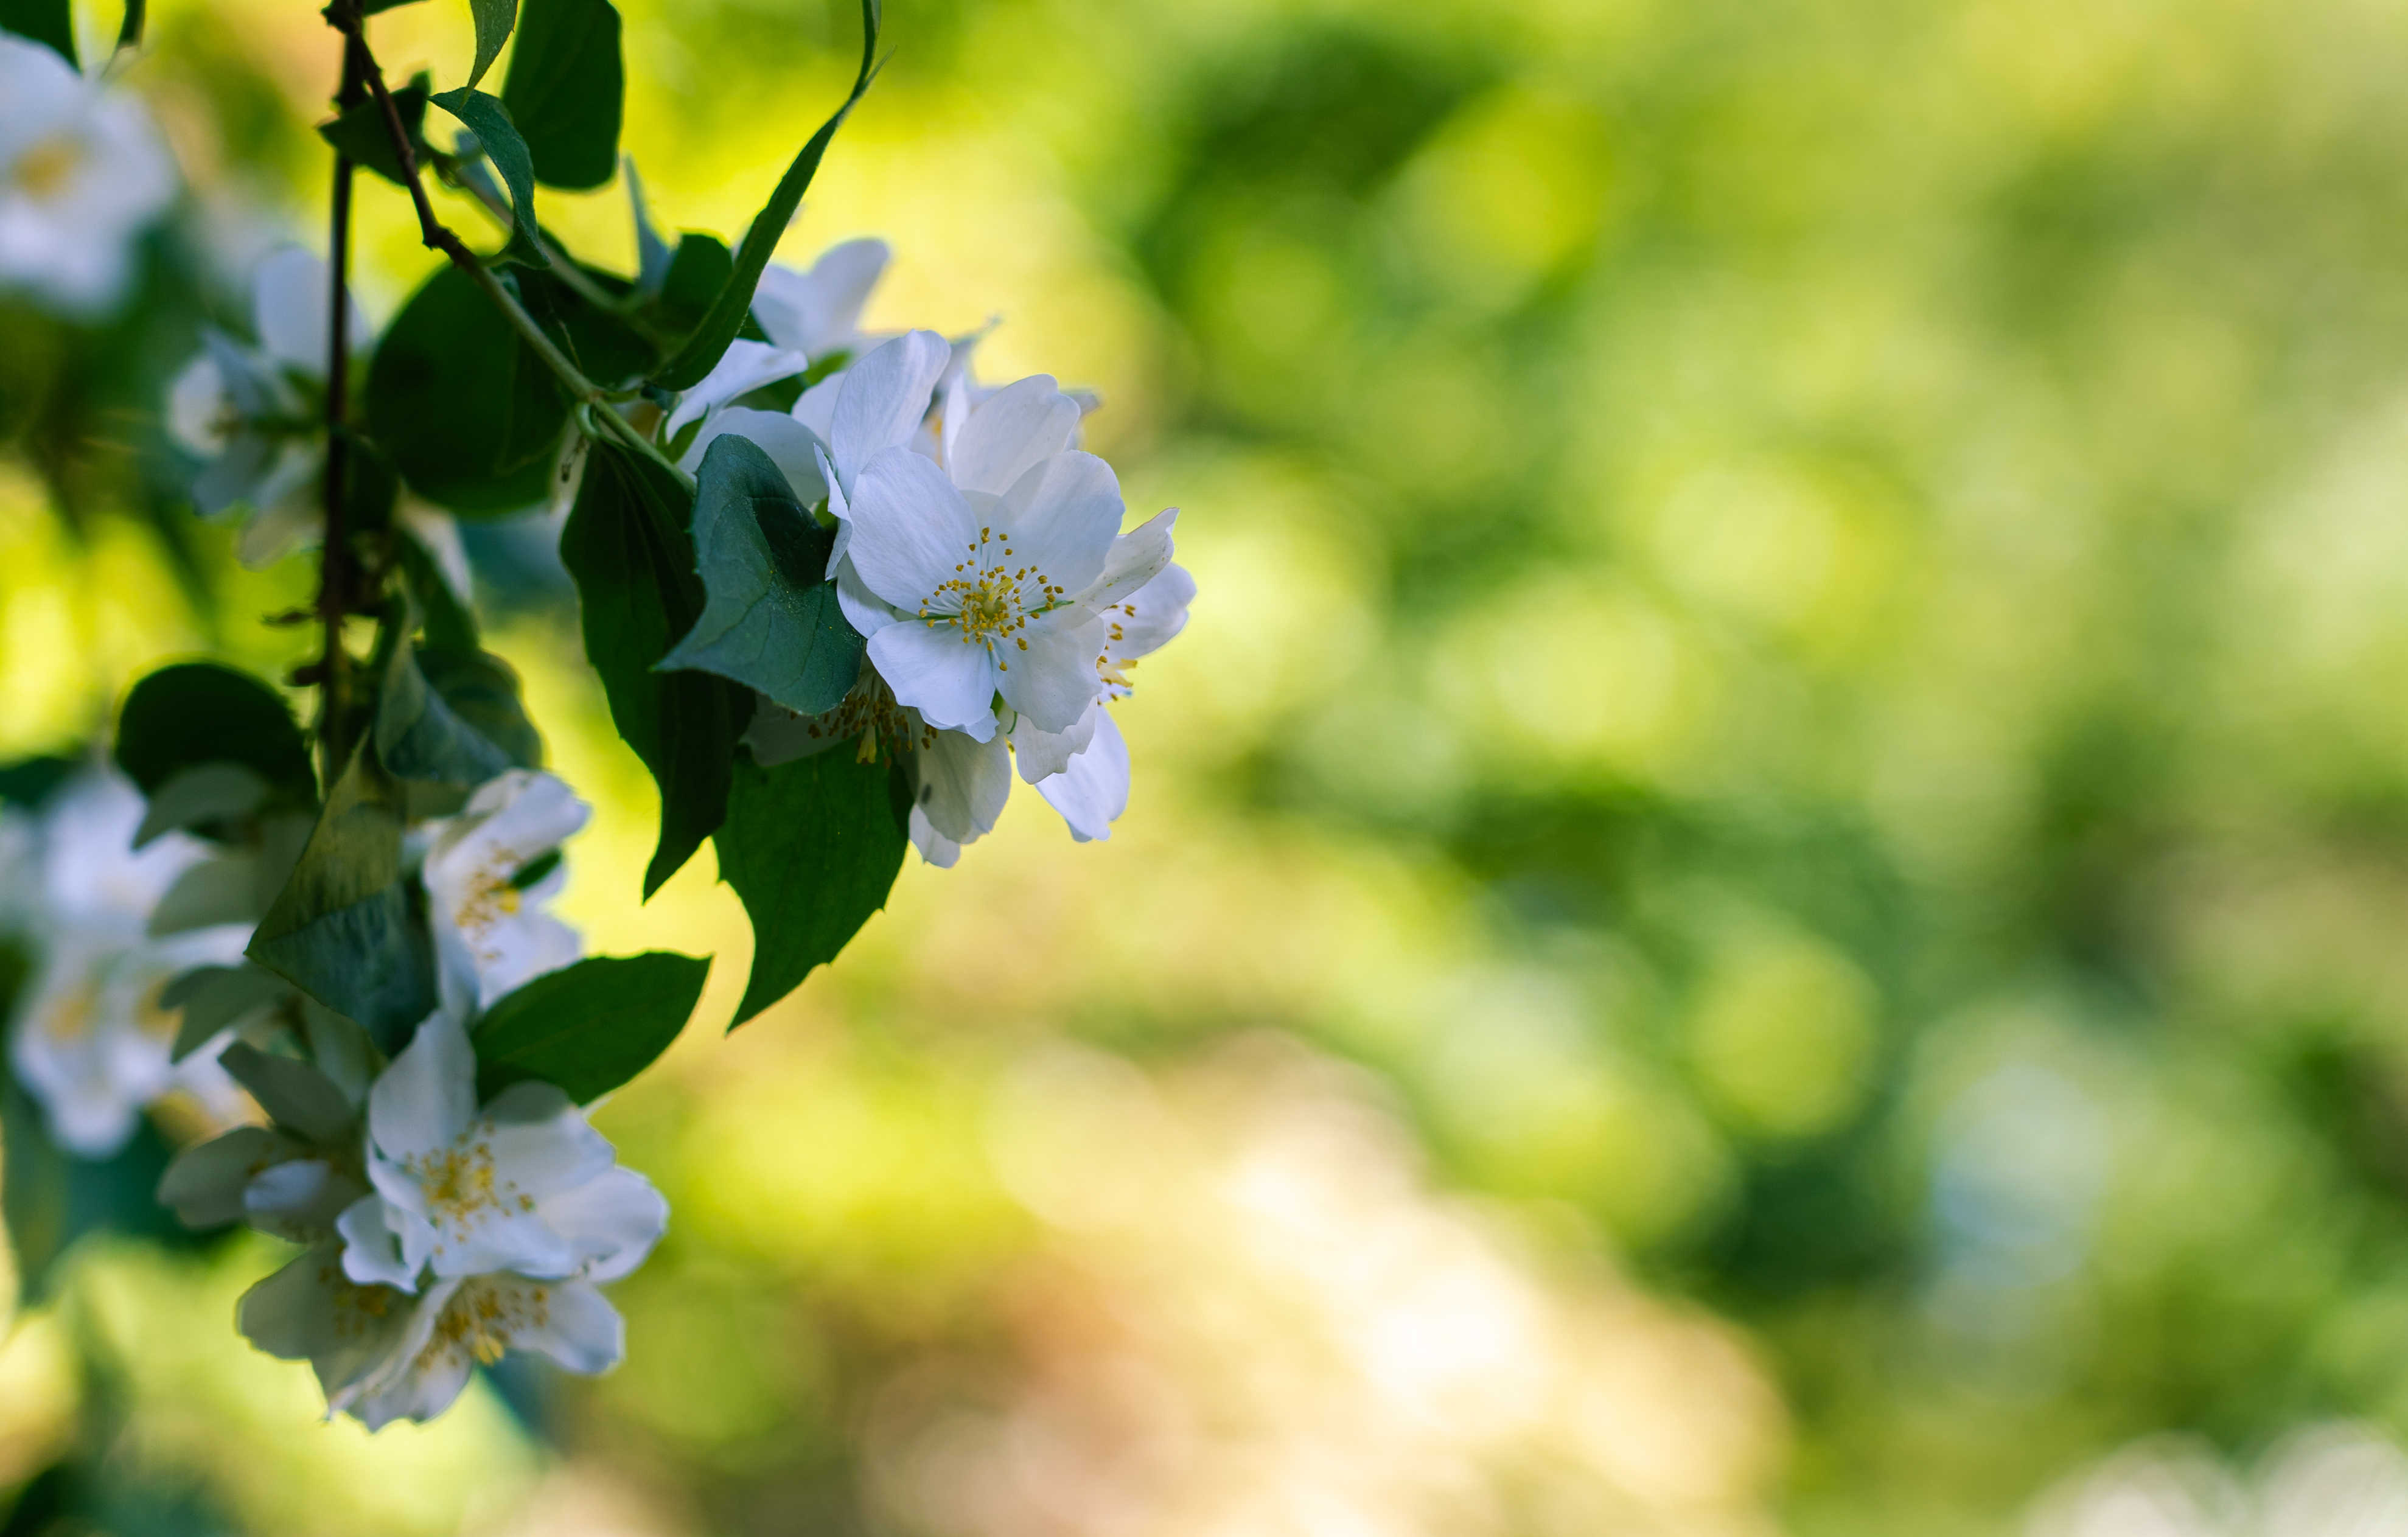
rose, climbing rose, guirlande d amour, white, flowers, rambler, calyxes, closeup, pure white, umbels, luminous, leaves, shiny, rose arch, climbing plant, small flowers, rambler rose, space, blue, flower, green, plant, spring, leaf, petal, branch, sky, botany, close up, tree, flowering plant, blossom, sunlight, photography, wildflower, macro photography, borage family, plant stem, twig, perennial plant